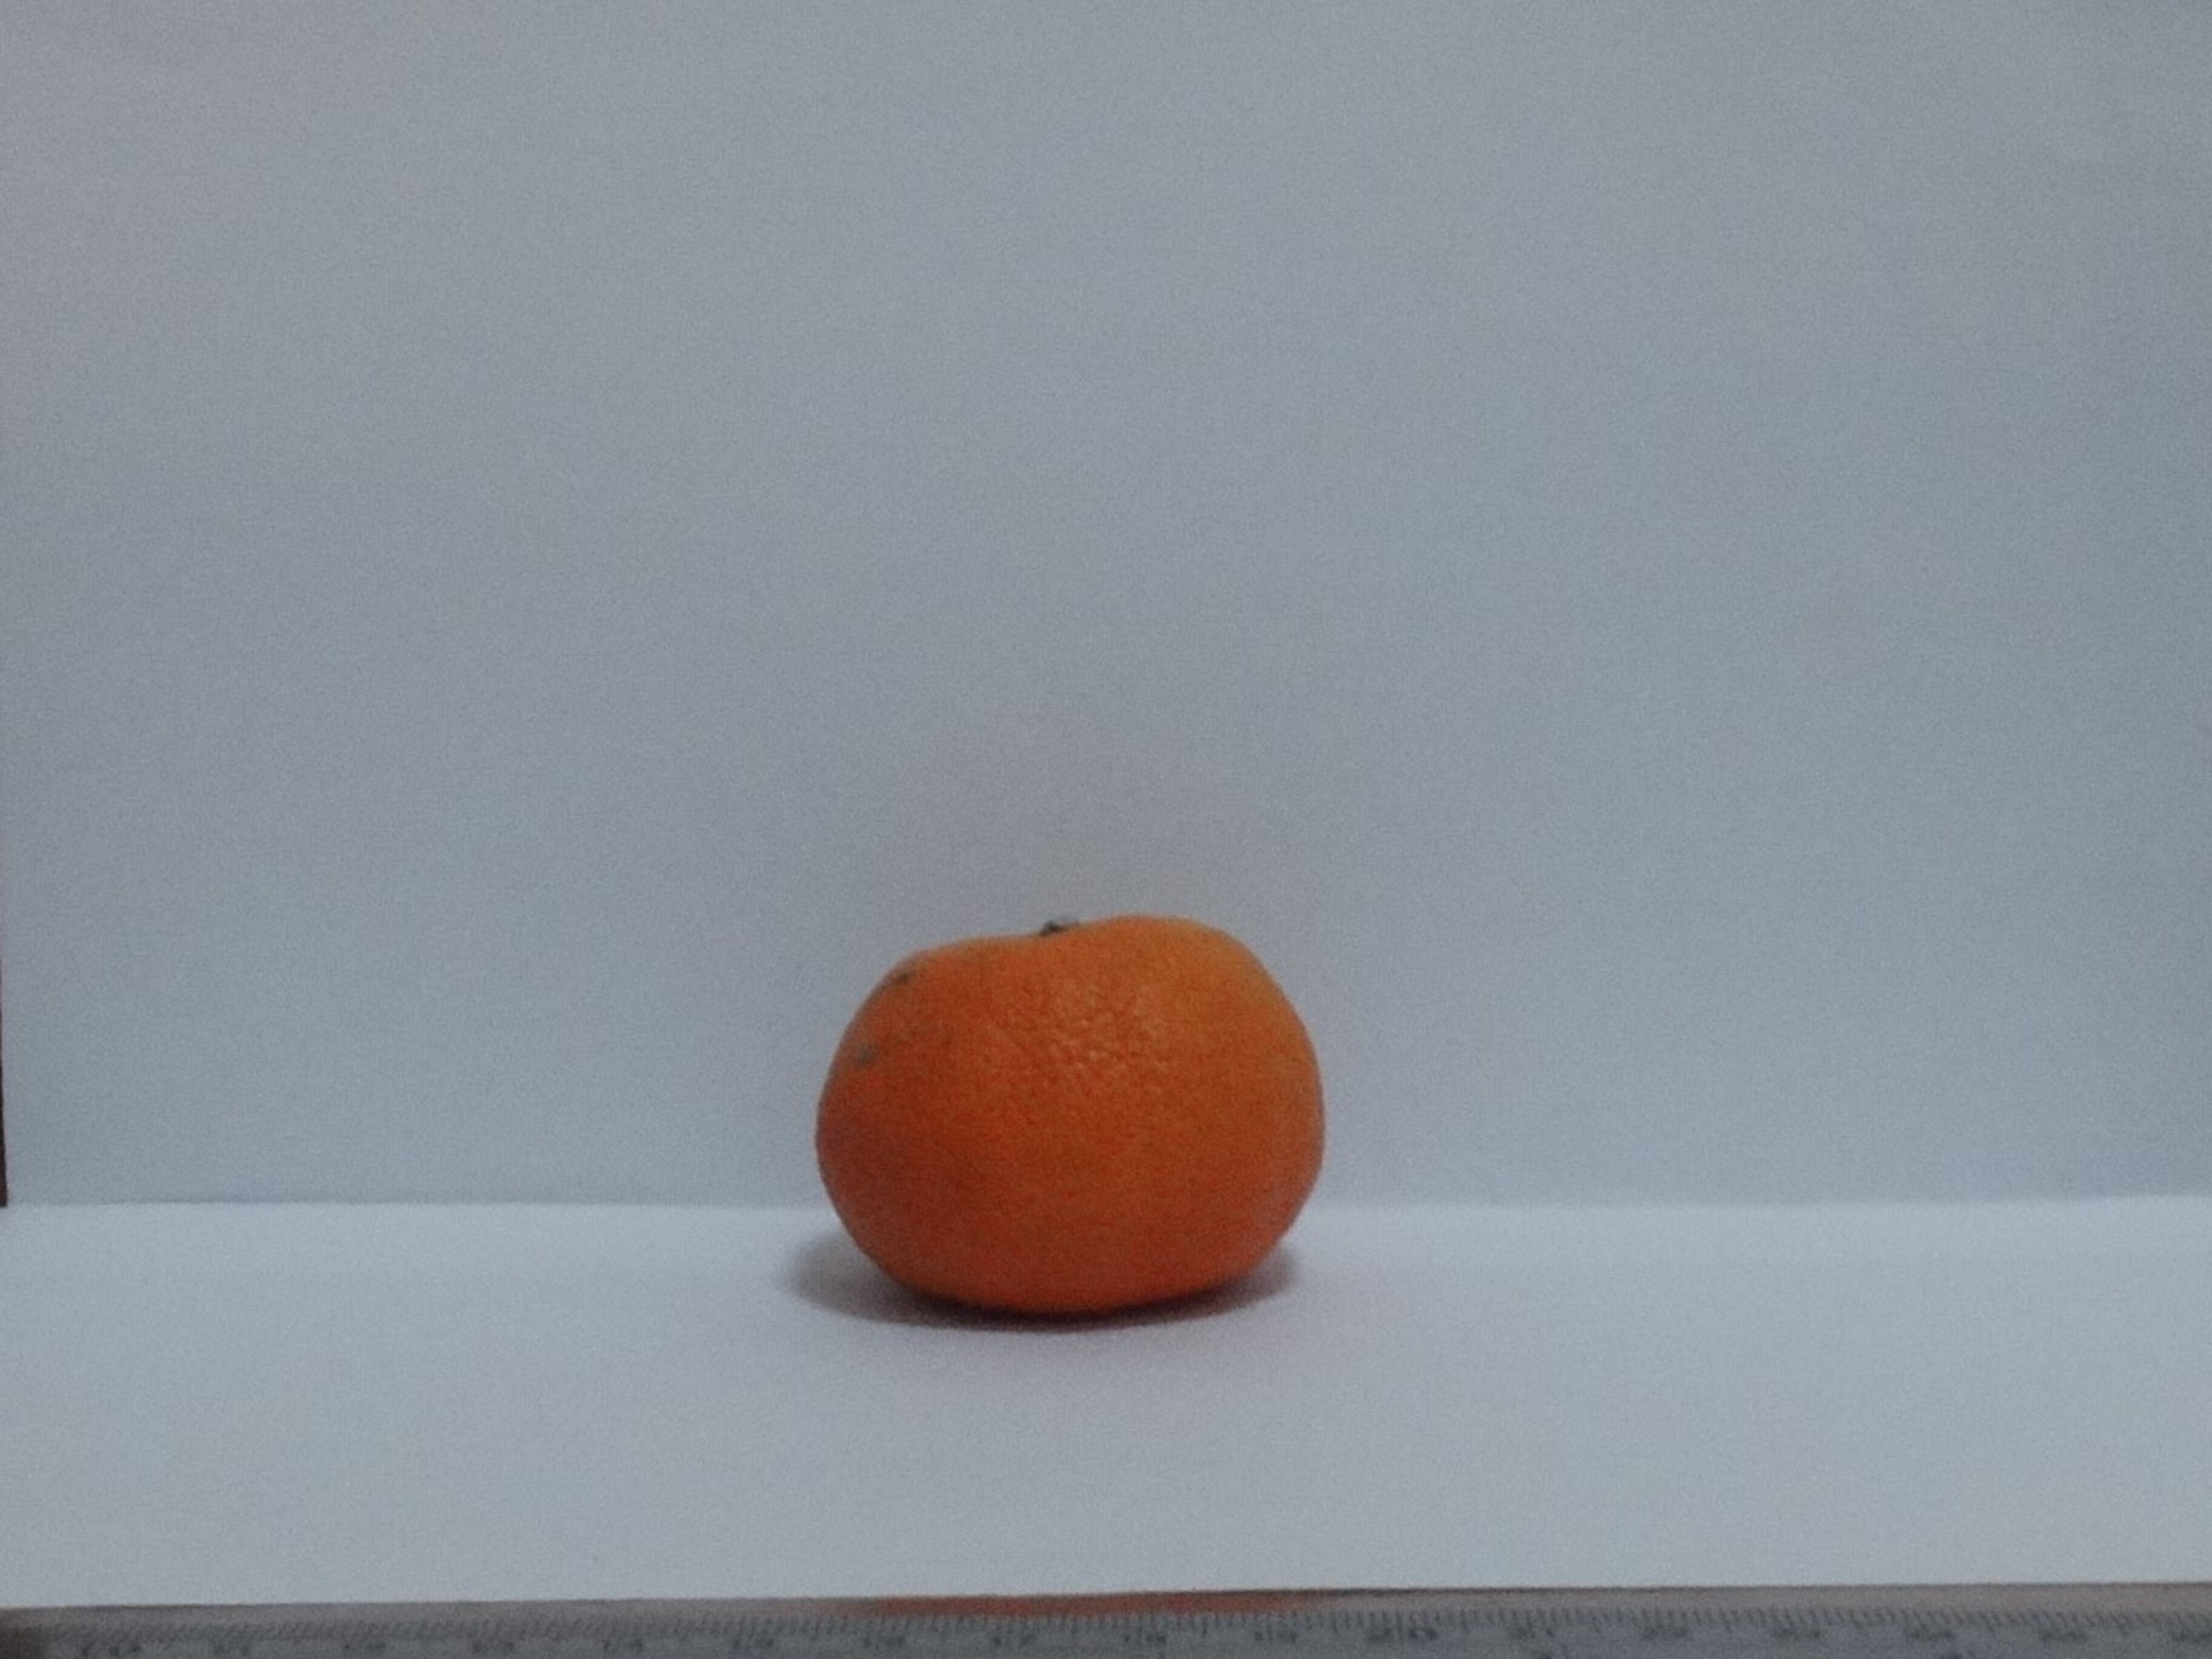
Citrus fruit variety: murcott